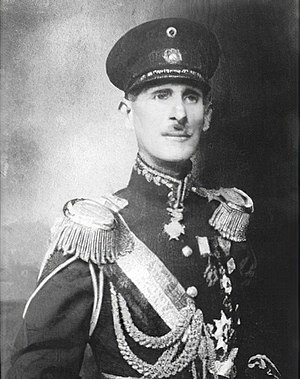
Venezuelas præsidenter / Præsidenterne og deres rækkefølge / Venezuelas præsidenter
Venezuelas præsident er både statsoverhoved og regeringschef i Venezuela. Den nuværende præsidentperiode er på seks år med en forfatningsmæssigt fastsat mulighed for at afholde nyvalg på et hvilket som helst tidspunkt i løbet af periodens sidste tre år. Den 15. februar 2009 afskaffedes en tidligere bestemmelse om at begrænse en præsidents embedstid til to perioder efter en folkeafstemning.